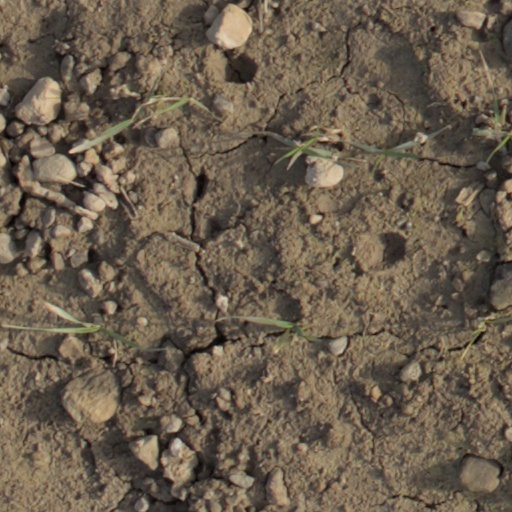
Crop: wheat